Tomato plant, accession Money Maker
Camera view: vertical (180 deg); turntable rotation: 30 degrees
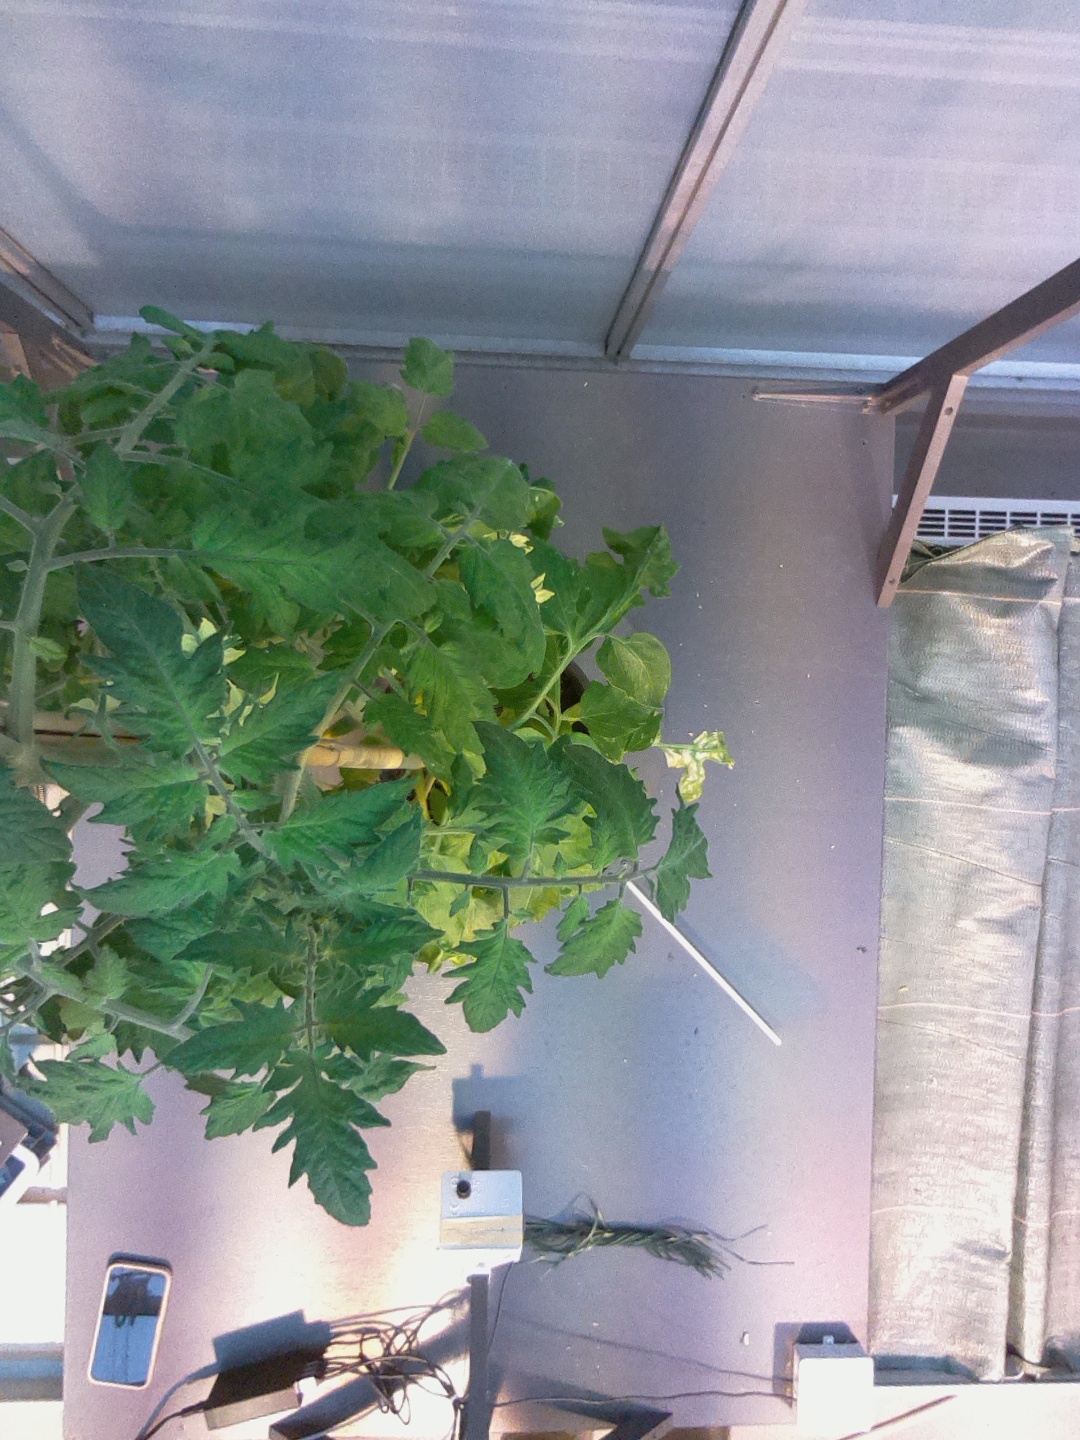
BBCH growth stage 70: Fruits at the main stem or branches visibles